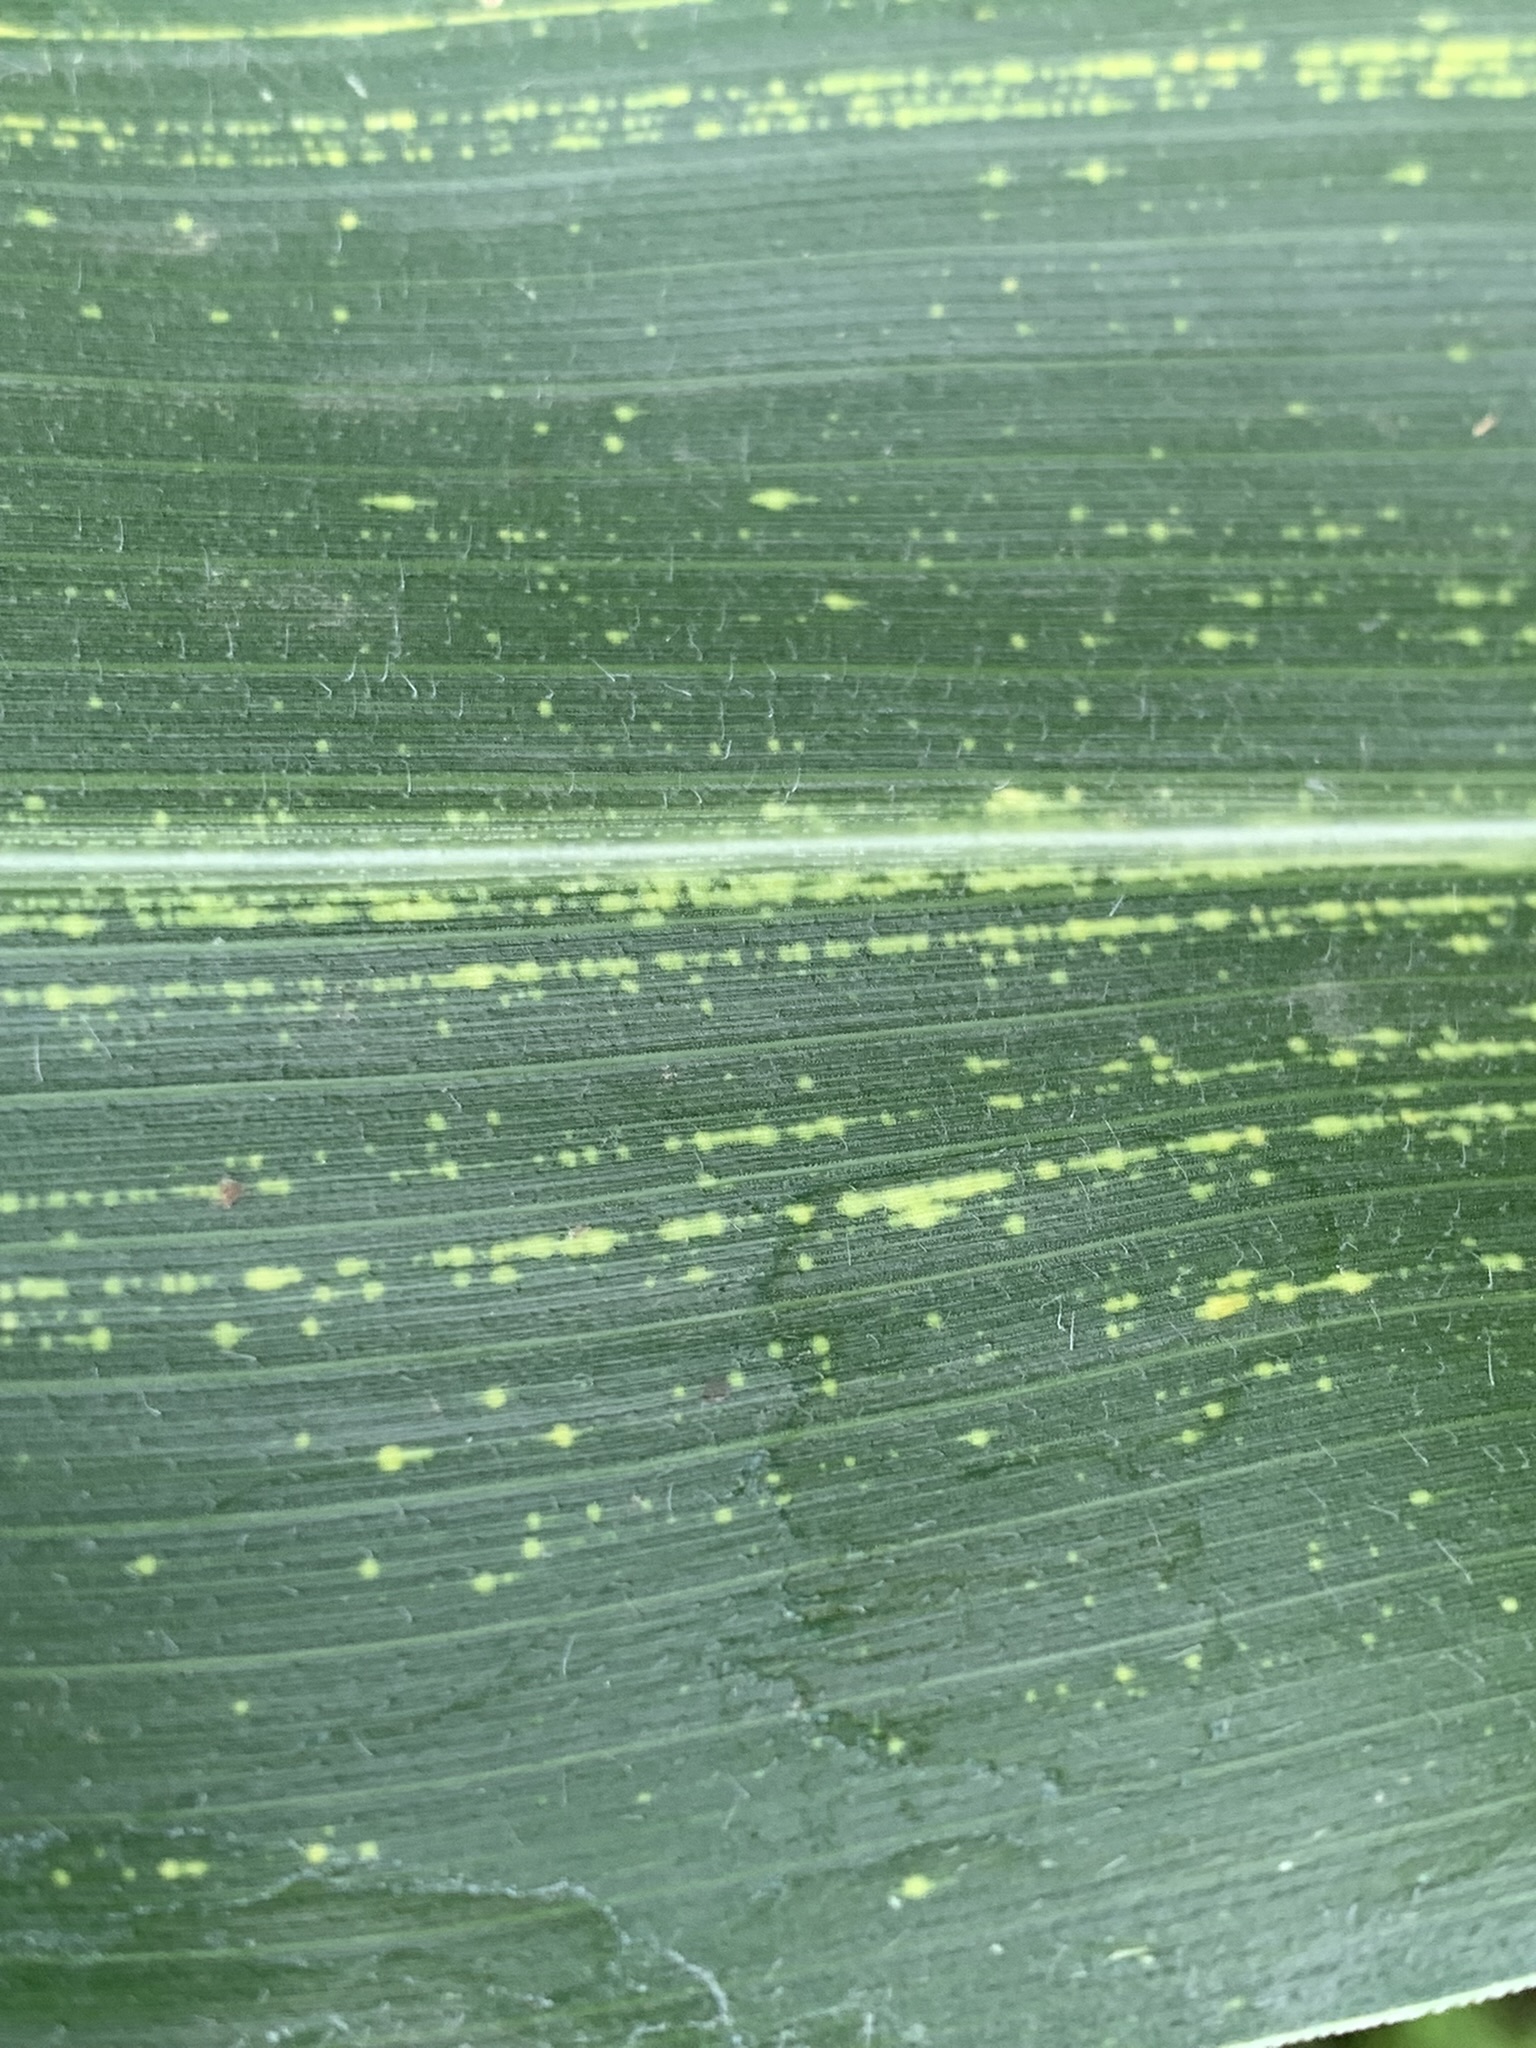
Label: MSV